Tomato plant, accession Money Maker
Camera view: tilt-top (135 deg); turntable rotation: 300 degrees
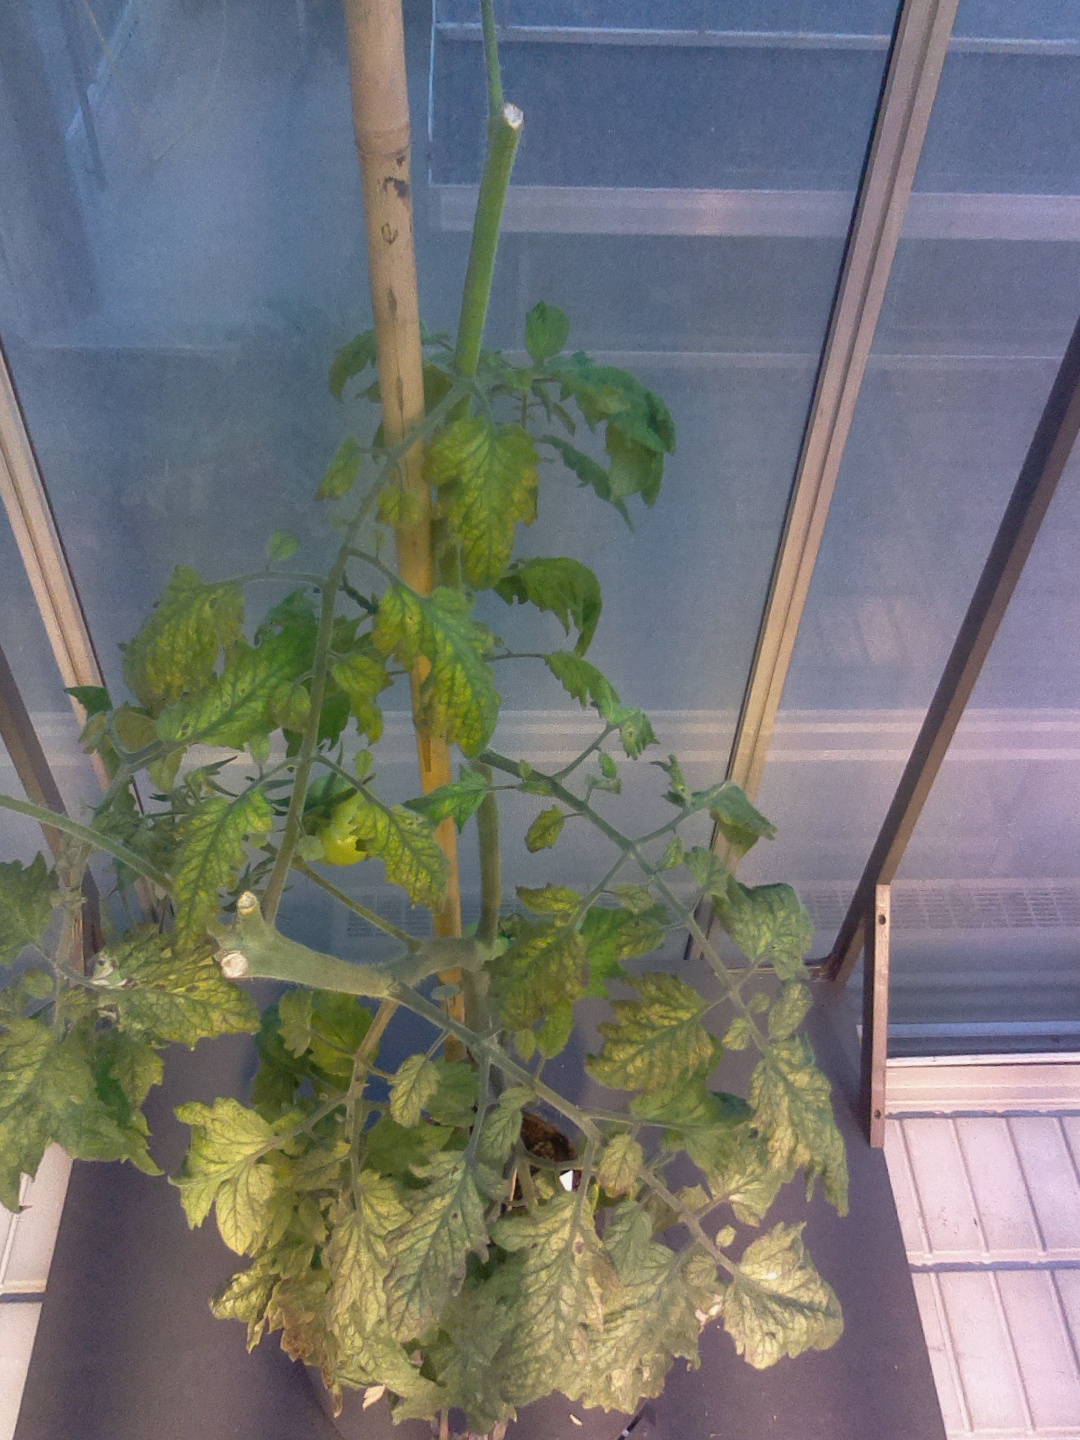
BBCH growth stage 79: 90% -100% of final fruit size